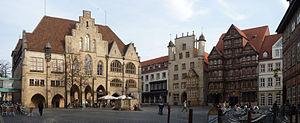
Hildesheim est une ville allemande, située près de Hanovre, Basse-Saxe, peuplée d'environ 100 000 habitants.